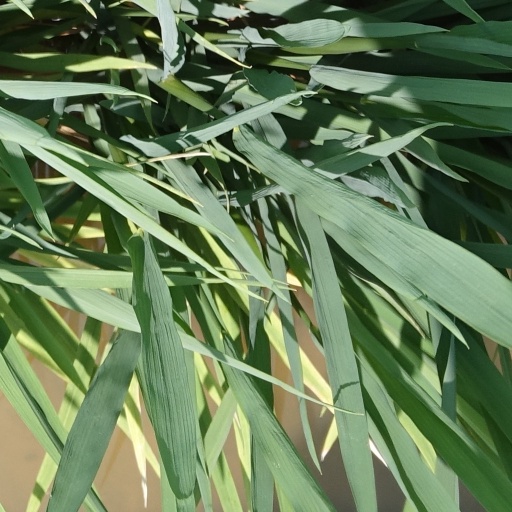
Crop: rice